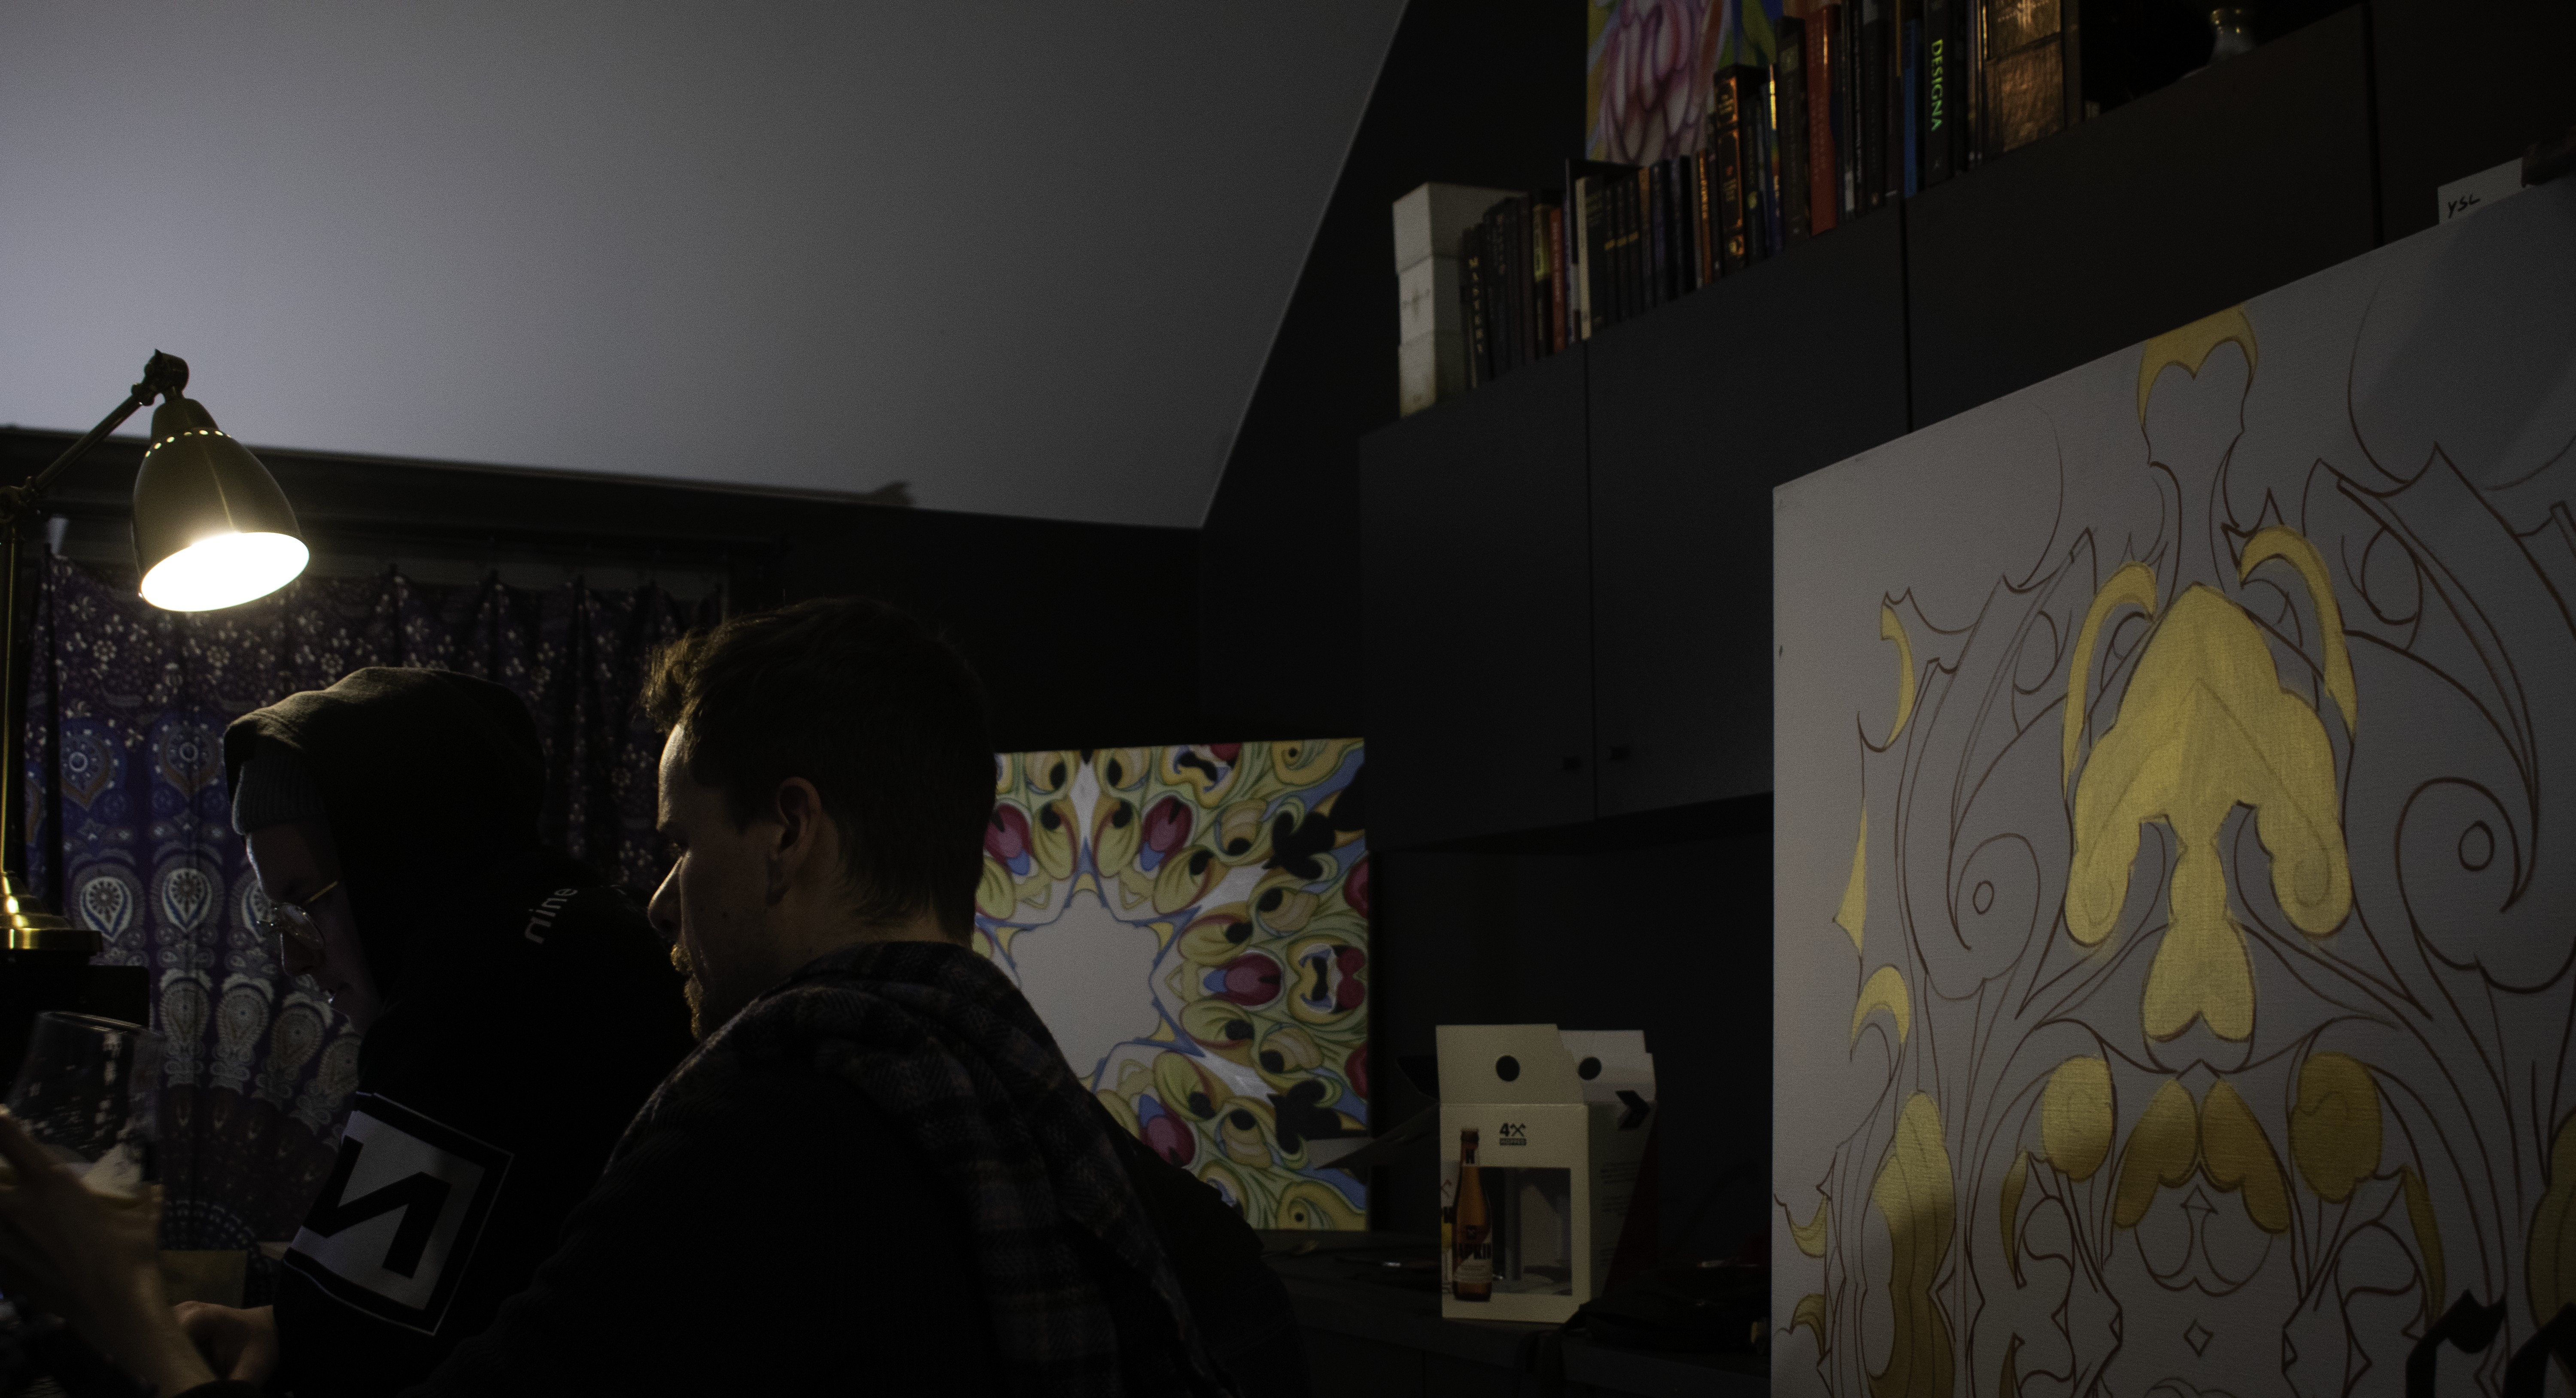
Brecht, Corbeel, illustration, art, work, photography, outside, inside, light, composition, national, nature, color, colour, design, popular, tree, france, belgium, germany, italy, brussels, Brecht Corbeel, decoration, props, concept art, photobashing, reference, blog, people, panda, visual arts, wall, room, architecture, modern art, street art, drawing, event, tourist attraction, art exhibition, exhibition, space, house, darkness, shadow, vernissage, painting, graphics